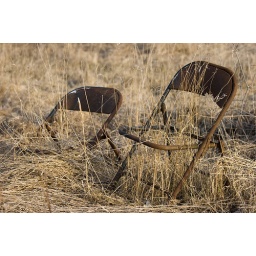
best seats in the house